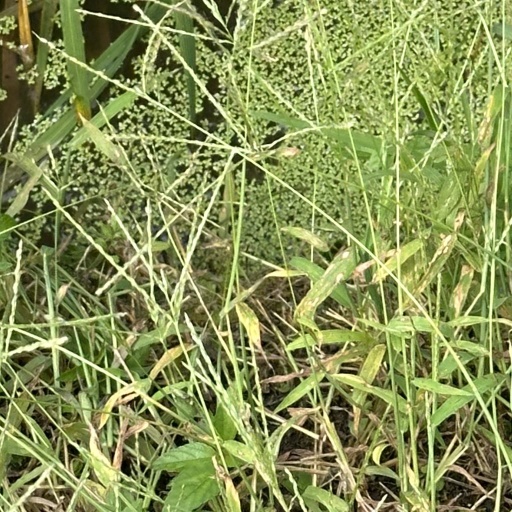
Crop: rice